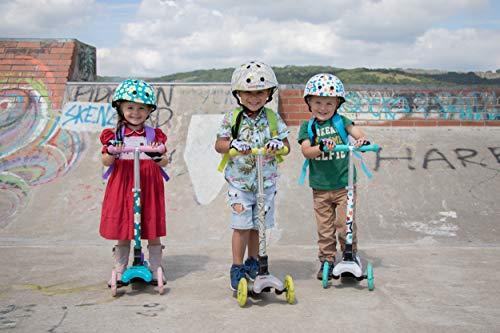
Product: Kiddomoto Kid's Bicycle Helmet in a Variety of Styles and Sizes
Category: Sports & Outdoors | Outdoor Recreation | Cycling | Kids' Bikes & Accessories | Kids' Helmets
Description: Keep safe and look smart with Kiddimoto helmets.
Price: $17.26 - $54.99
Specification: Shipping Information: View shipping rates and policies|ASIN: B081ZPHRQ1|    #241    in Kids' Bike Helmets